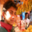
Label: boy